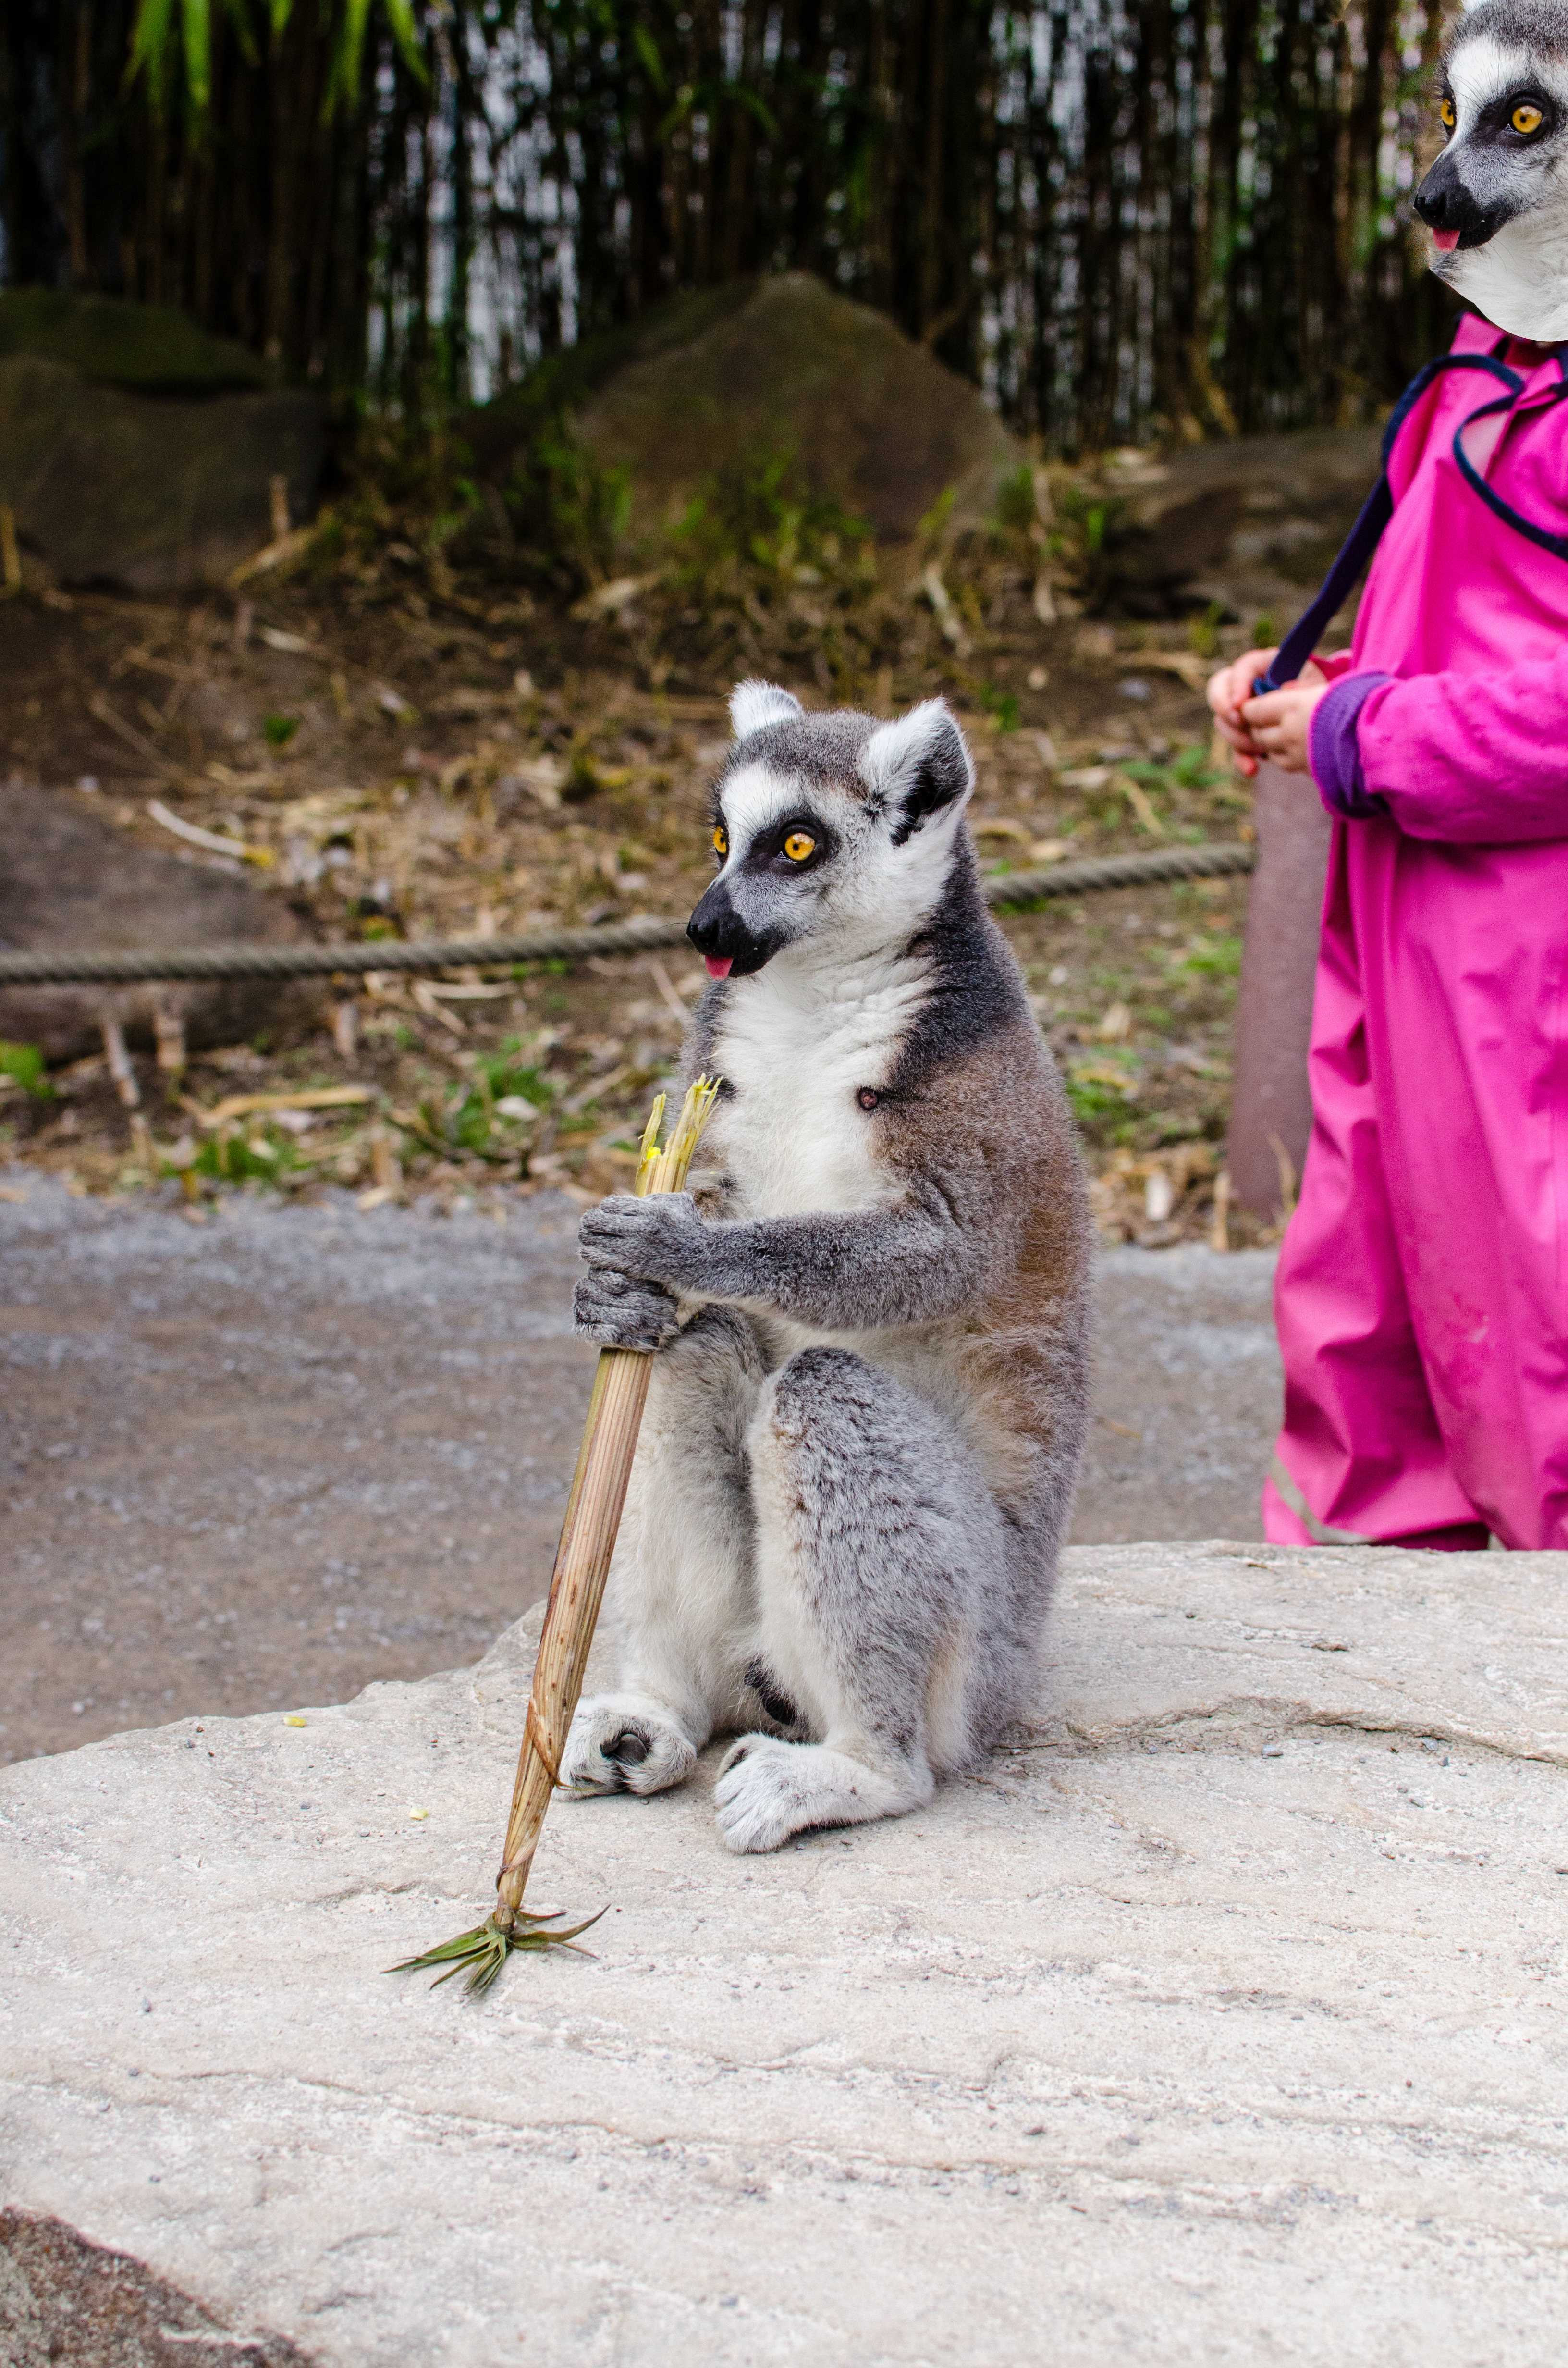
tree, bokeh, ring, feet, animal, cute, female, wildlife, zoo, fur, mammal, nikon, fauna, primate, eyes, hands, animals, madagascar, tier, fell, augen, baum, adorable, lemur, d7000, niedlich, weiblich, tailed, catta, katta, tierpart, madagaskar, 300mm, marsupial, fuse, s s, h nde